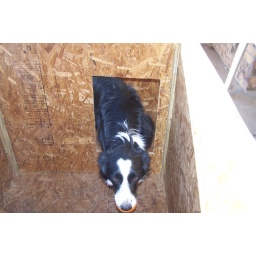
Molly going after ball in dog house